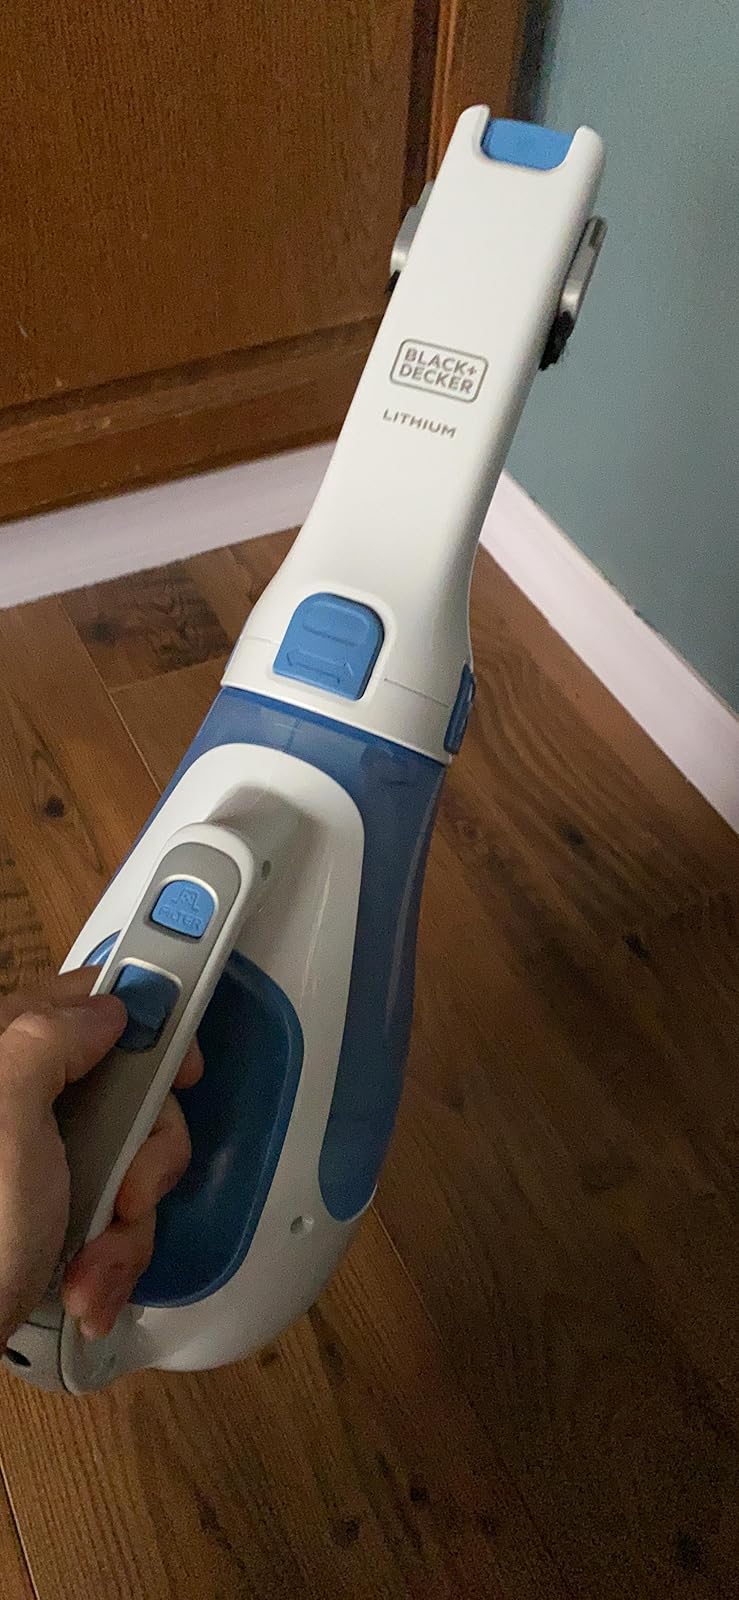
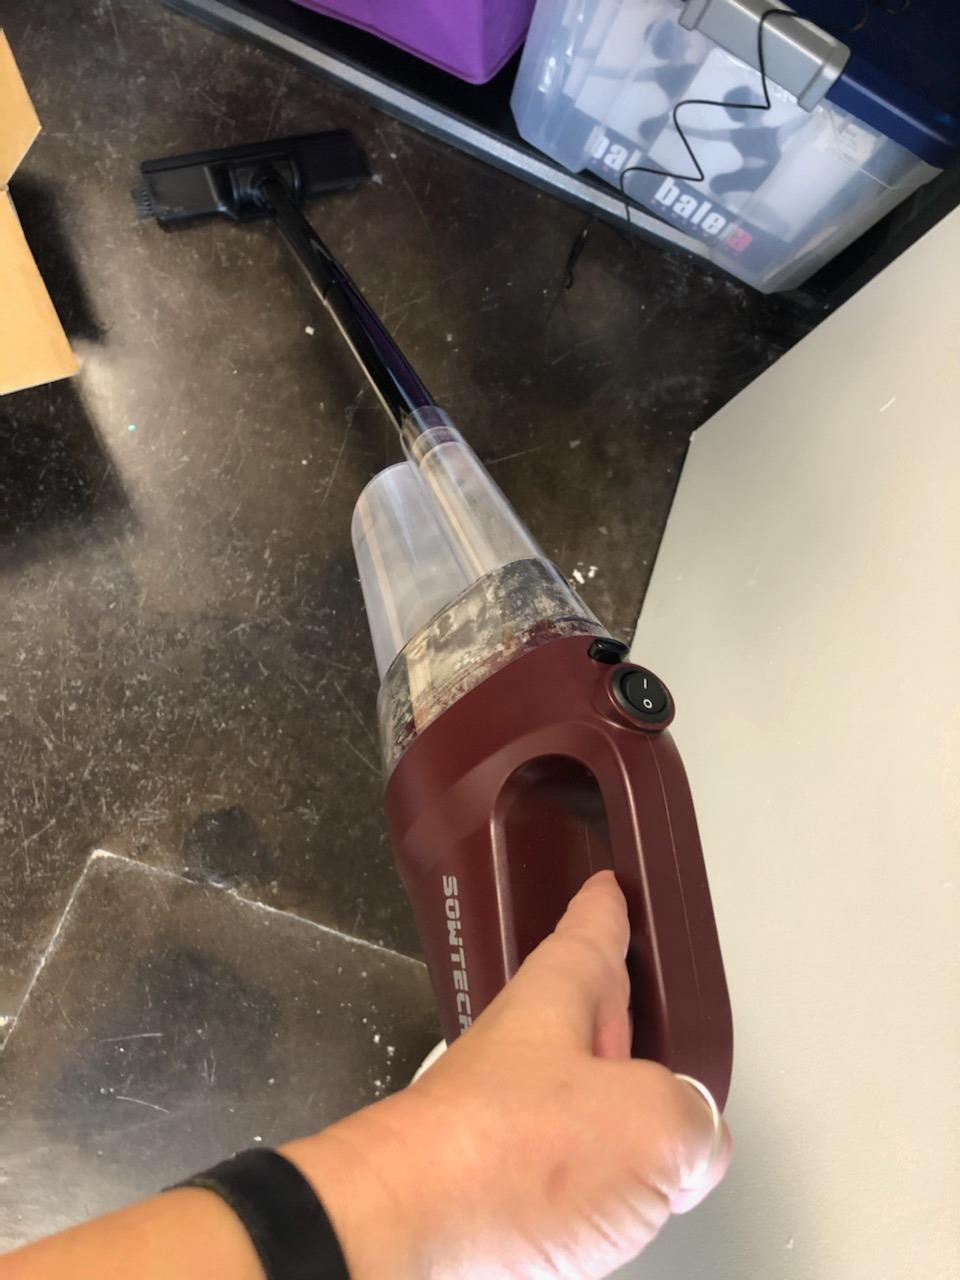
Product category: items_vacuum
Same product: no